Lift chair

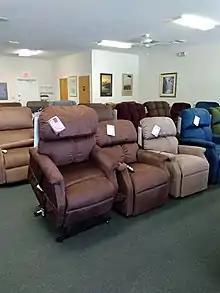
Lift chairs at Tampa Lift Chair Showroom

Lift chairs, also known as lift recliners or riser armchairs, are chairs that feature a powered lifting mechanism that pushes the entire chair up from its base and so assists the user to a standing position.